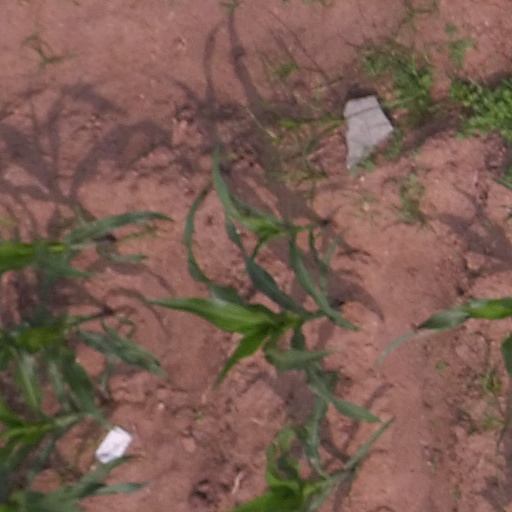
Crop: maize; corn